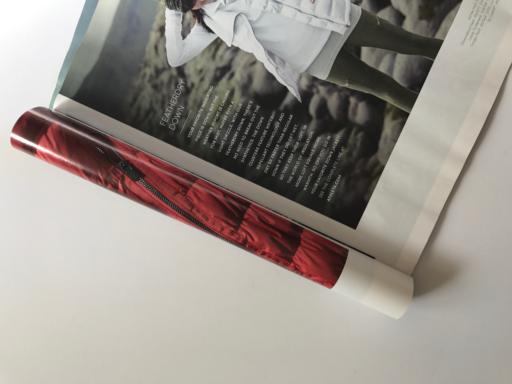
Label: paper